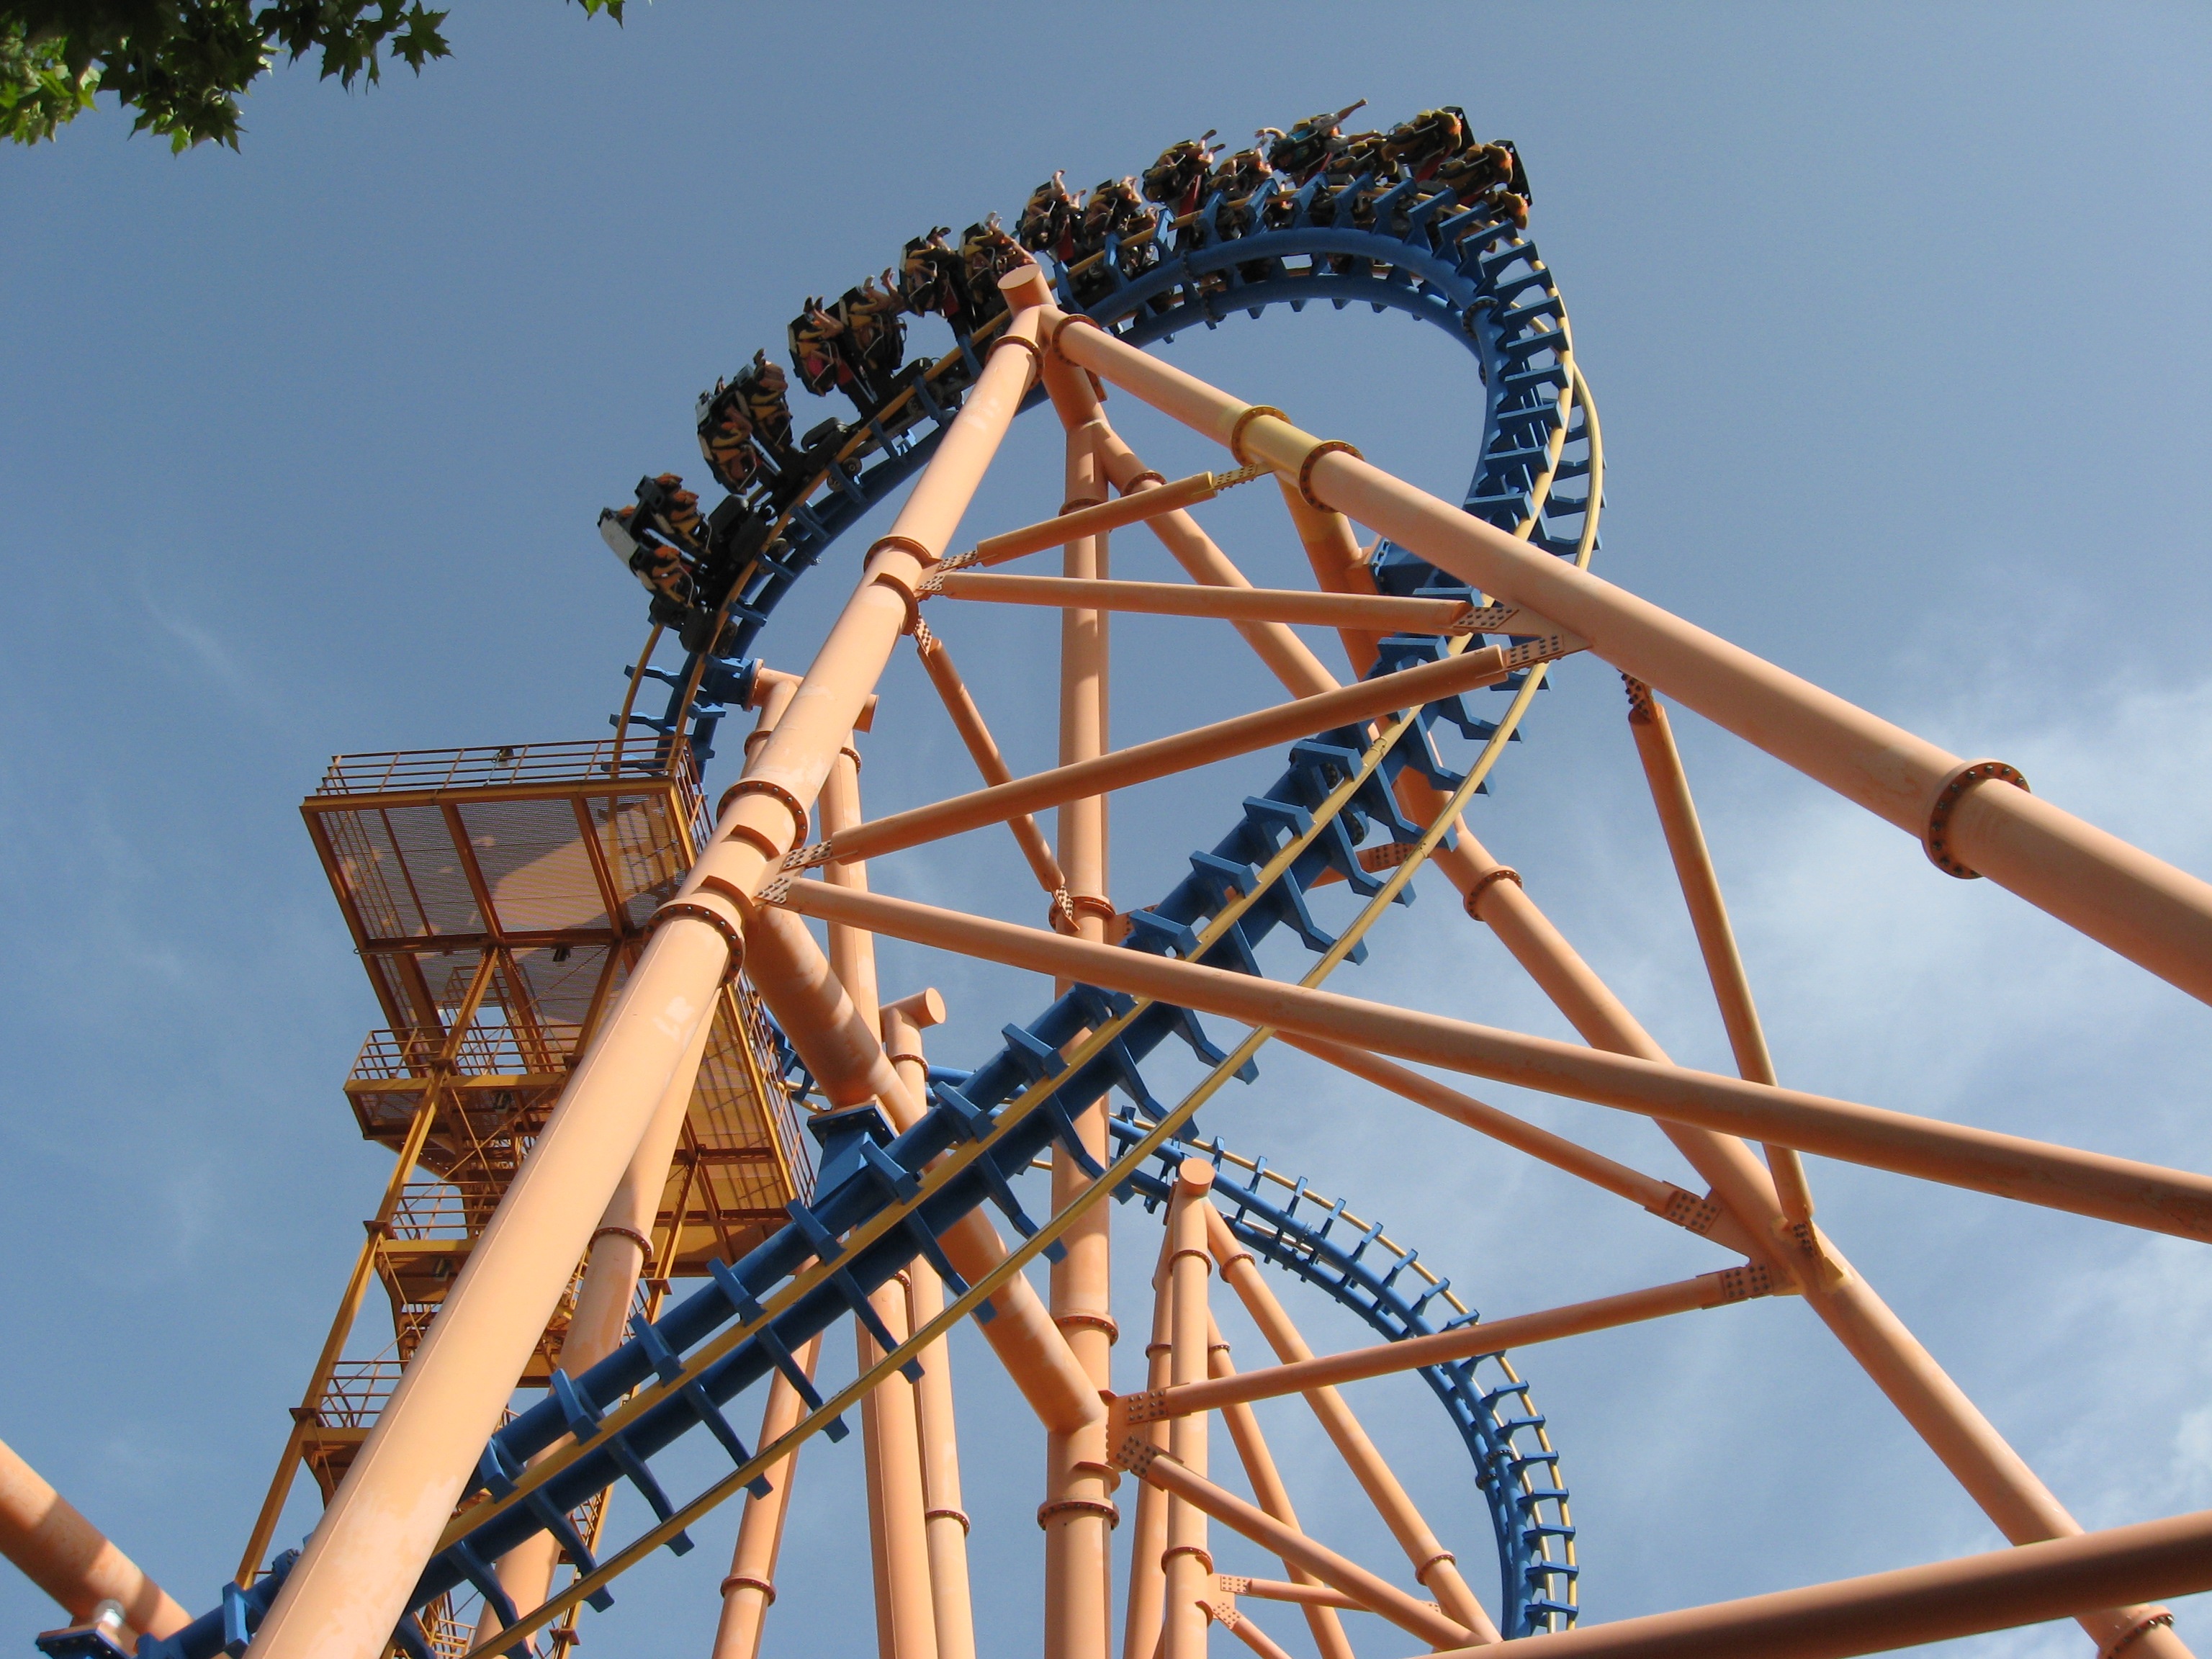
recreation, ferris wheel, amusement park, park, leisure, roller coaster, height, engineering, madrid, party, tourist attraction, vertigo, amusement ride, outdoor recreation, nonbuilding structure, warner park